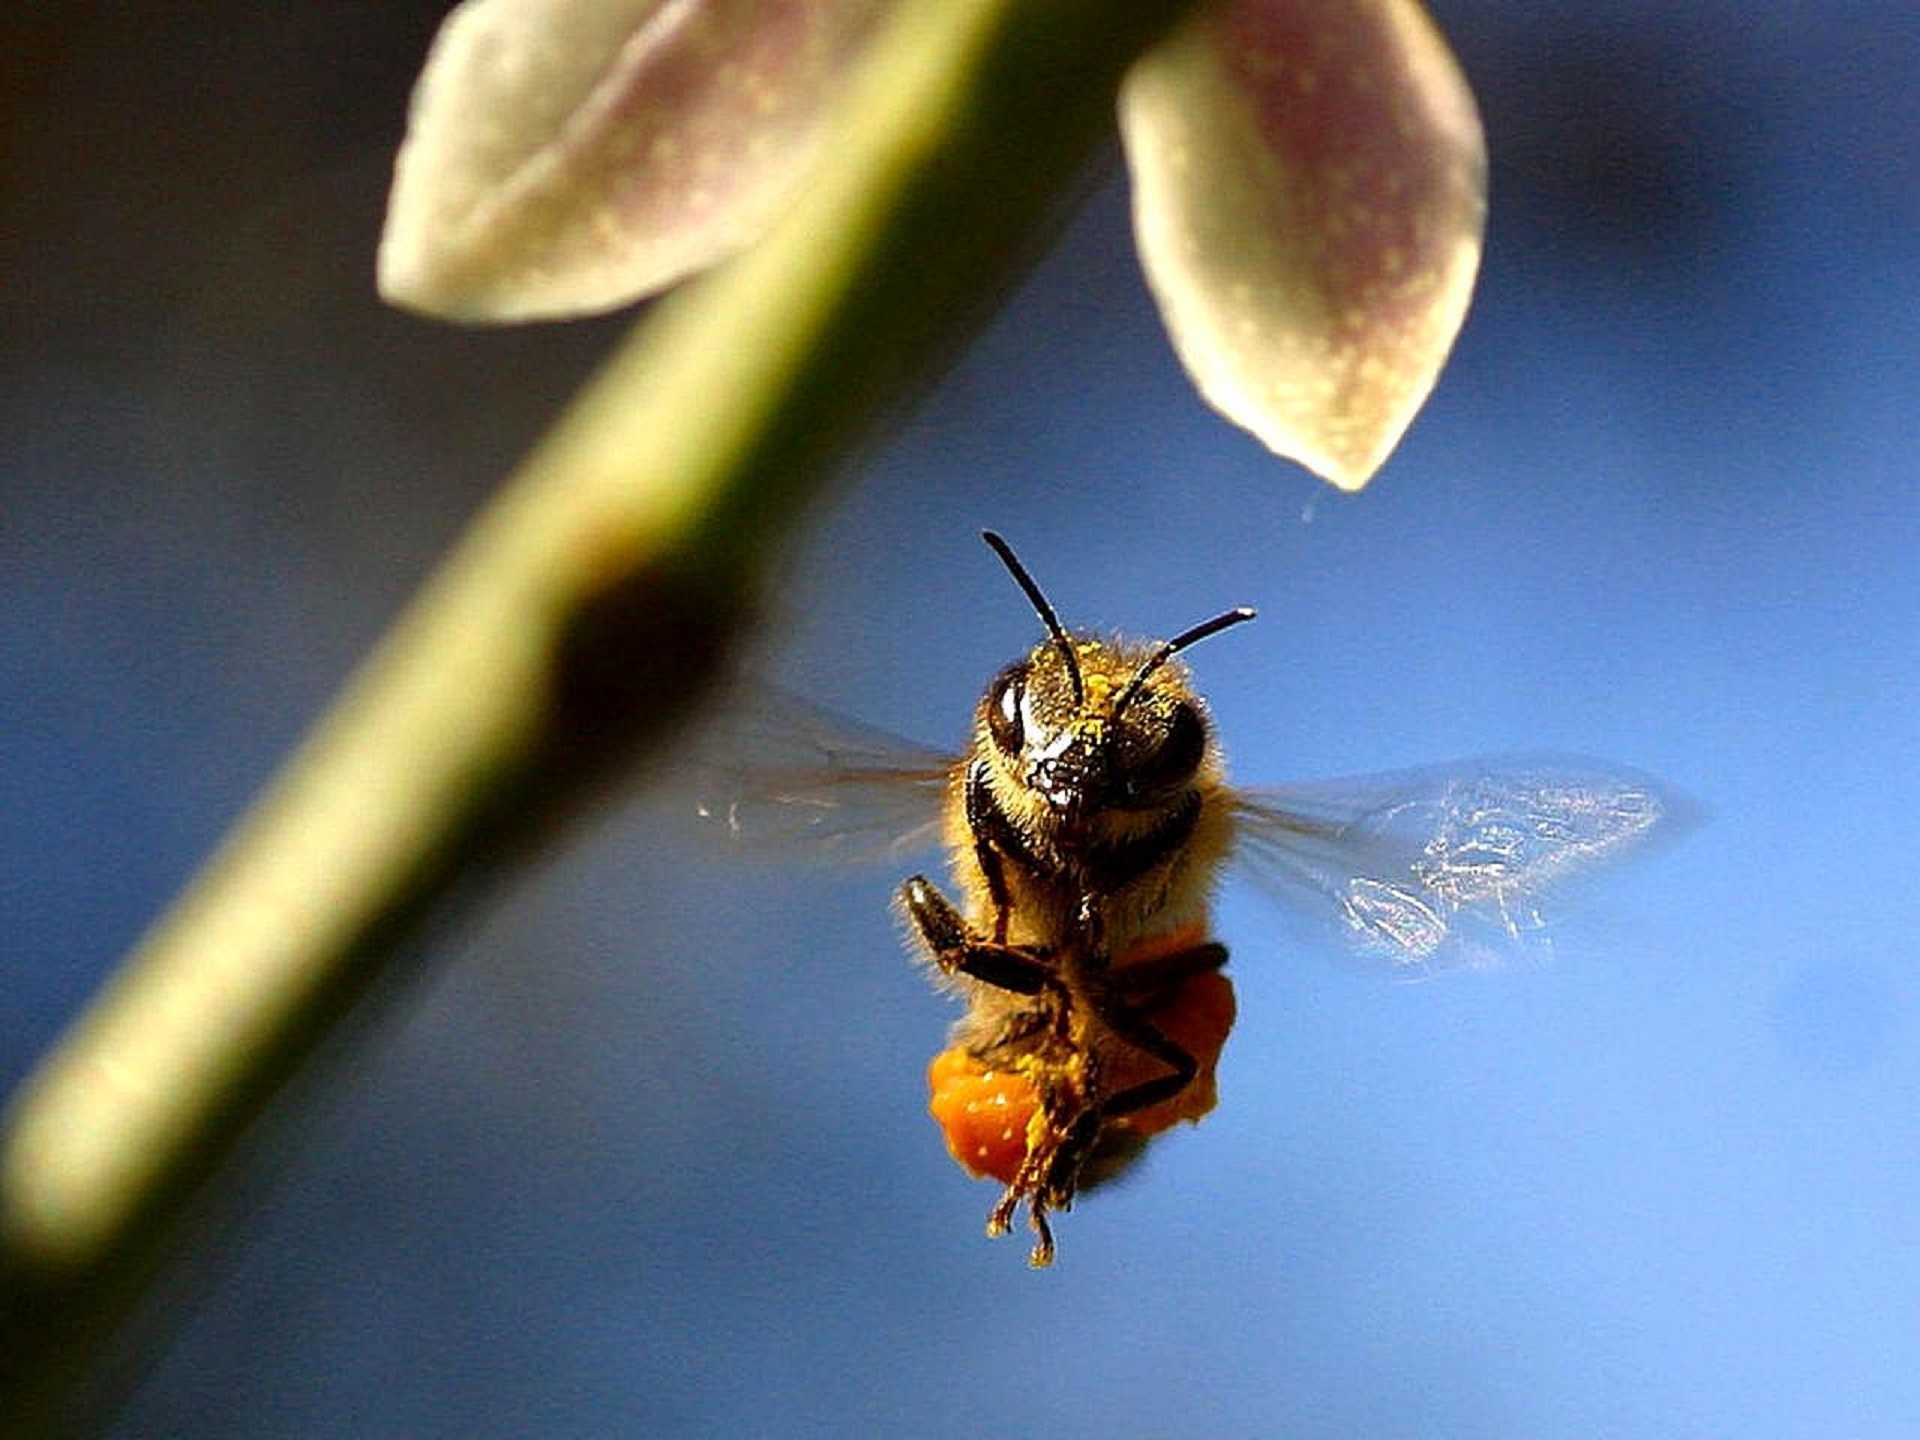
nature, wing, photography, leaf, flower, flying, fly, honey, pollen, insect, macro, yellow, fauna, invertebrate, close up, bee, wasp, pest, honeybee, nectar, macro photography, arthropod, honey bee, plant stem, membrane winged insect